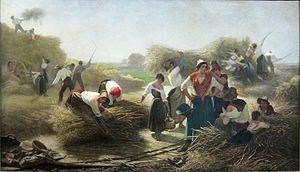
Battage de colza dans la plaine de Lille, Palais des Beaux-Arts de Lille (Nord).
Auguste-Joseph Herlin né à Lille le 18 août 1815 et mort dans la même ville le 13 décembre 1900 est un peintre et conservateur de musée français.